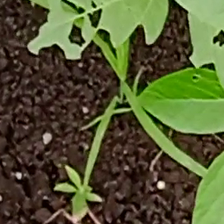
Weed species: Digitaria_SP_(Digitaria Sanguinalis )